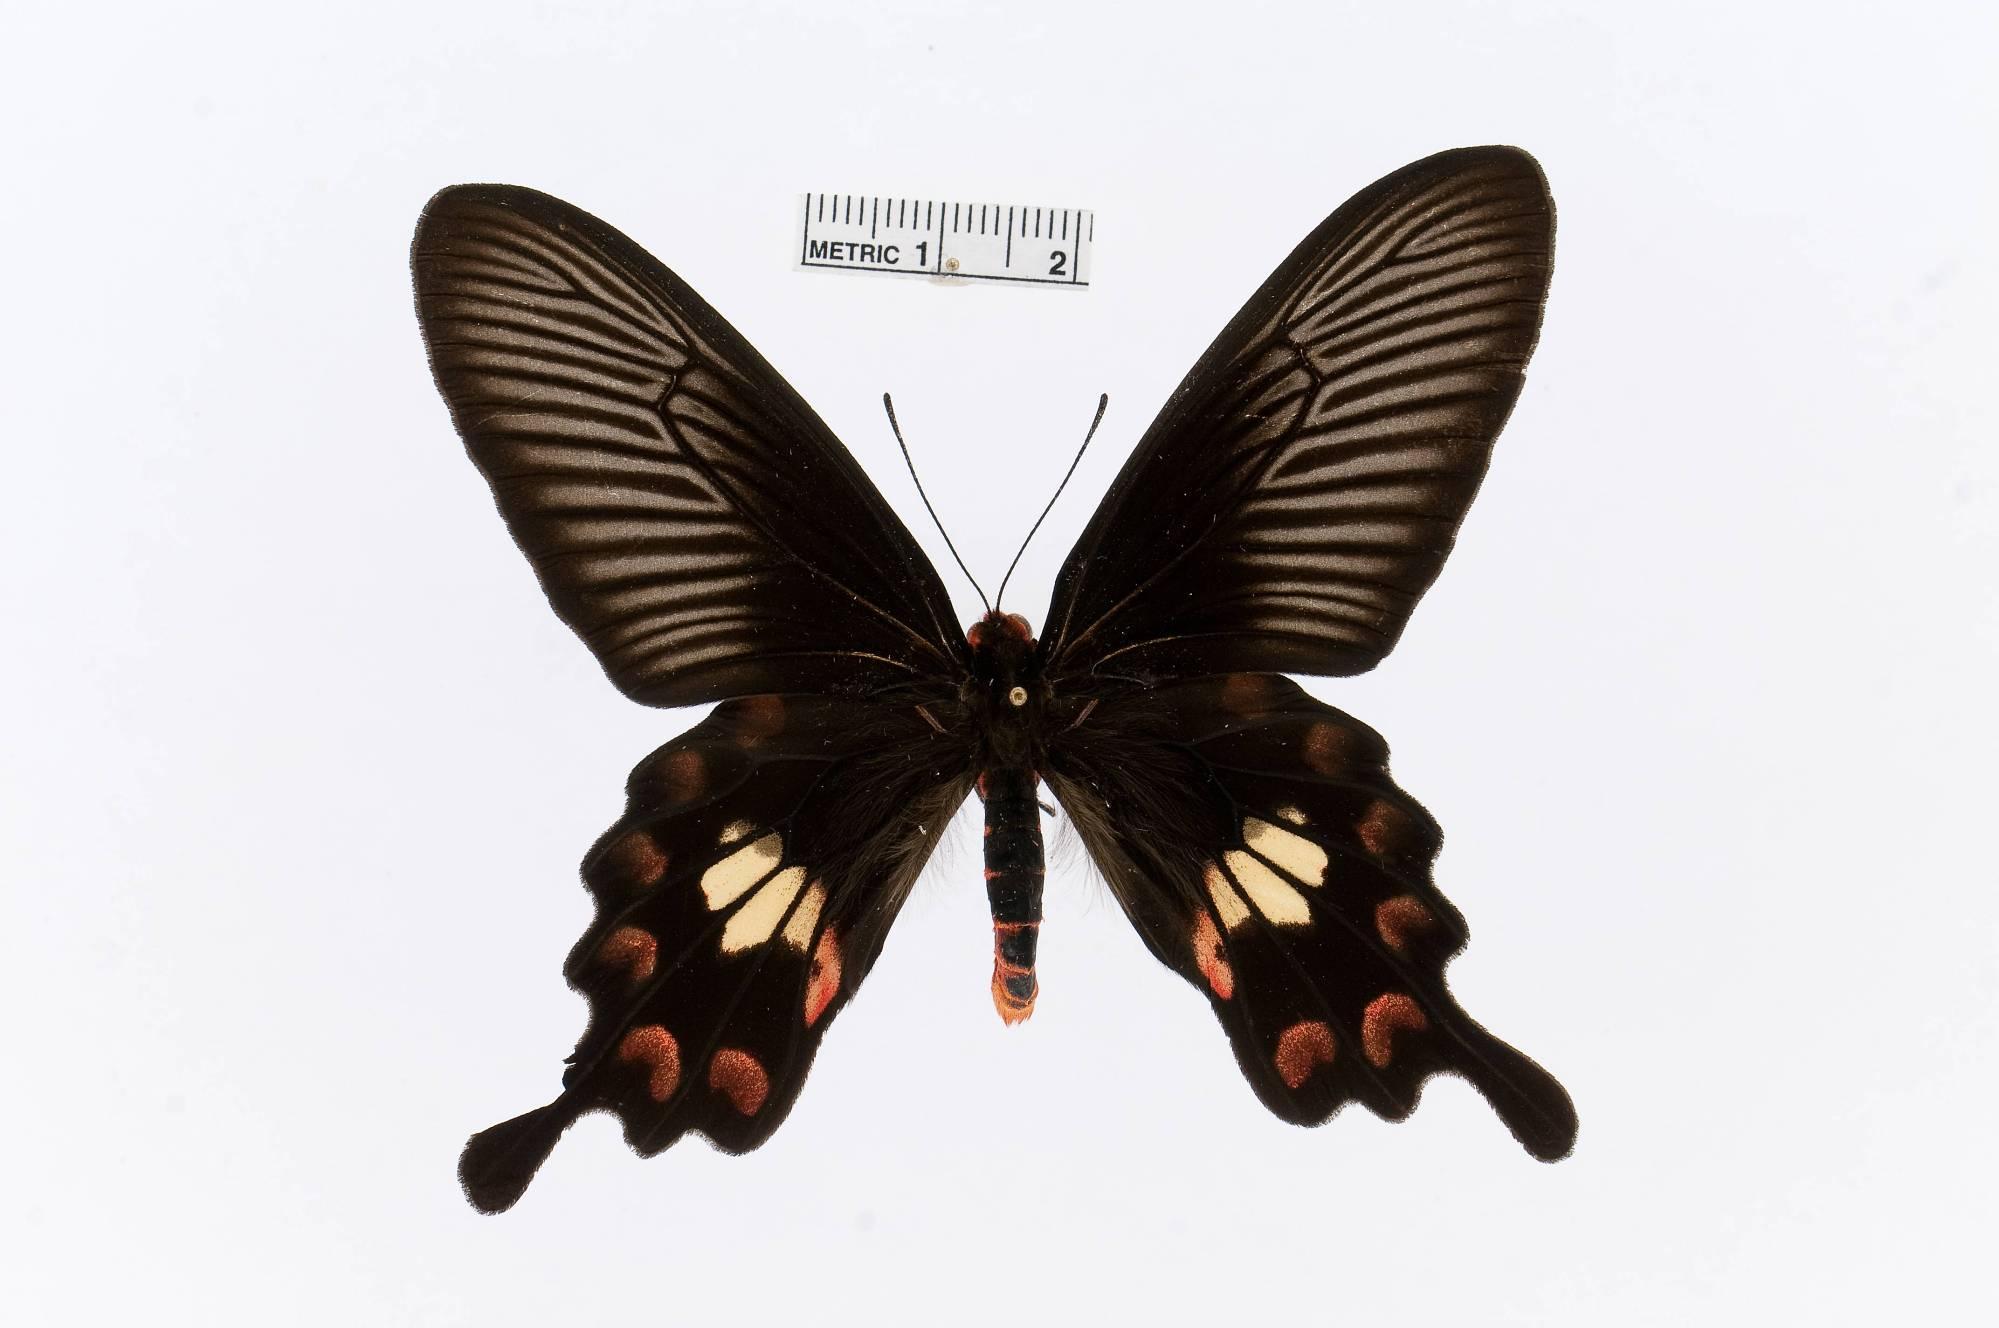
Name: Pachliopta aristolochiae
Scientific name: Pachliopta aristolochiae
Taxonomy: Animalia, Arthropoda, Insecta, Lepidoptera, Papilionidae, Papilioninae
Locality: Kenting Botanical Garden, Ping Tung Co., Taiwan, China
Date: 10 Jul 1980